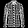
Label: Shirt